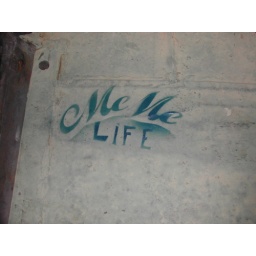
done by me on the roof of a abandoned 25 story building in Memphis TN.